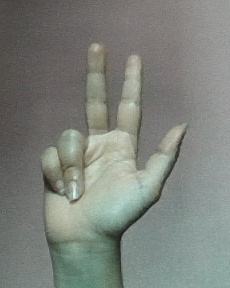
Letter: al